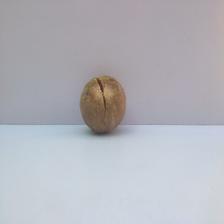
Size: Spoiled